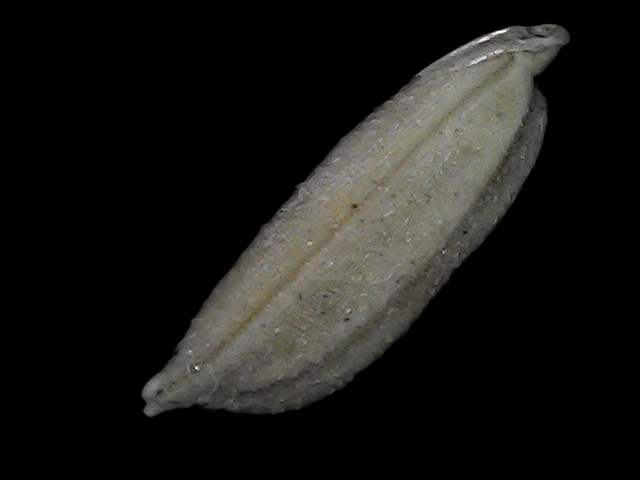
Rice variety: Bd79